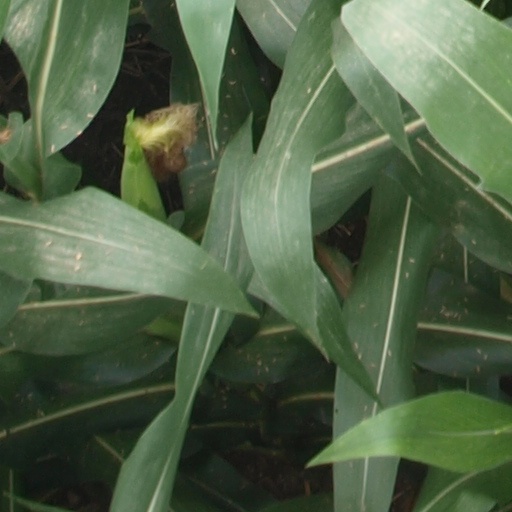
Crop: maize; corn